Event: Nepal Earthquake
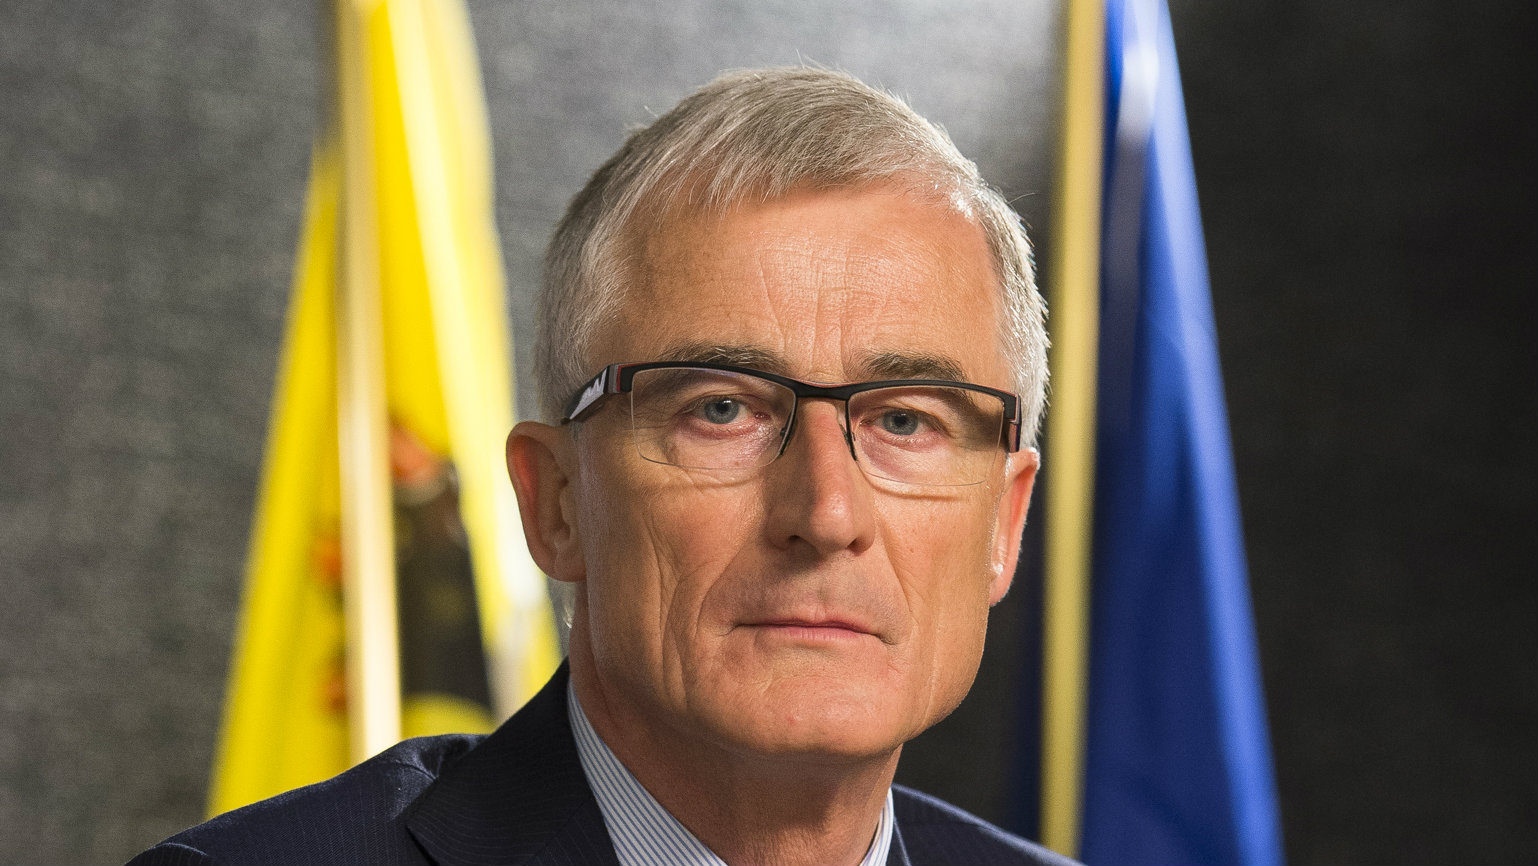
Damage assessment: no_damage